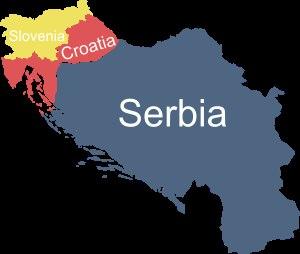
La Grande Serbie, en serbe Велика Србија et Velika Srbija, est un concept lié au nationalisme serbe. Il désigne un État serbe qui engloberait tous les territoires historiquement serbes ou ayant une importante population de Serbes.